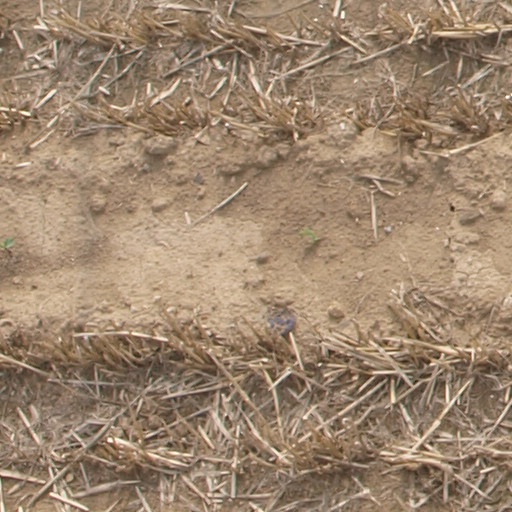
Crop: maize; corn